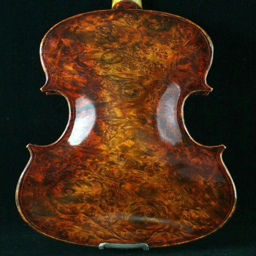
when the back of your violin tells a story of its own ... brand .